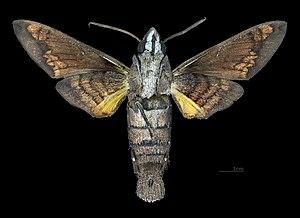
Macroglossum mitchelli est une espèce de lépidoptères de la famille des Sphingidae, de la sous-famille des Macroglossinae, tribu des Macroglossini, sous-tribu des Macroglossina, et du genre Macroglossum.